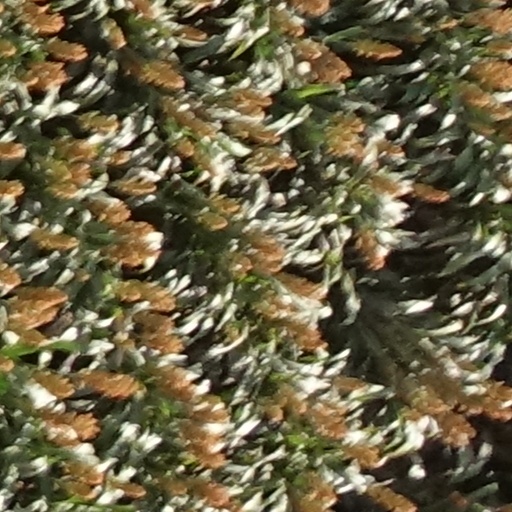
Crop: sorghum